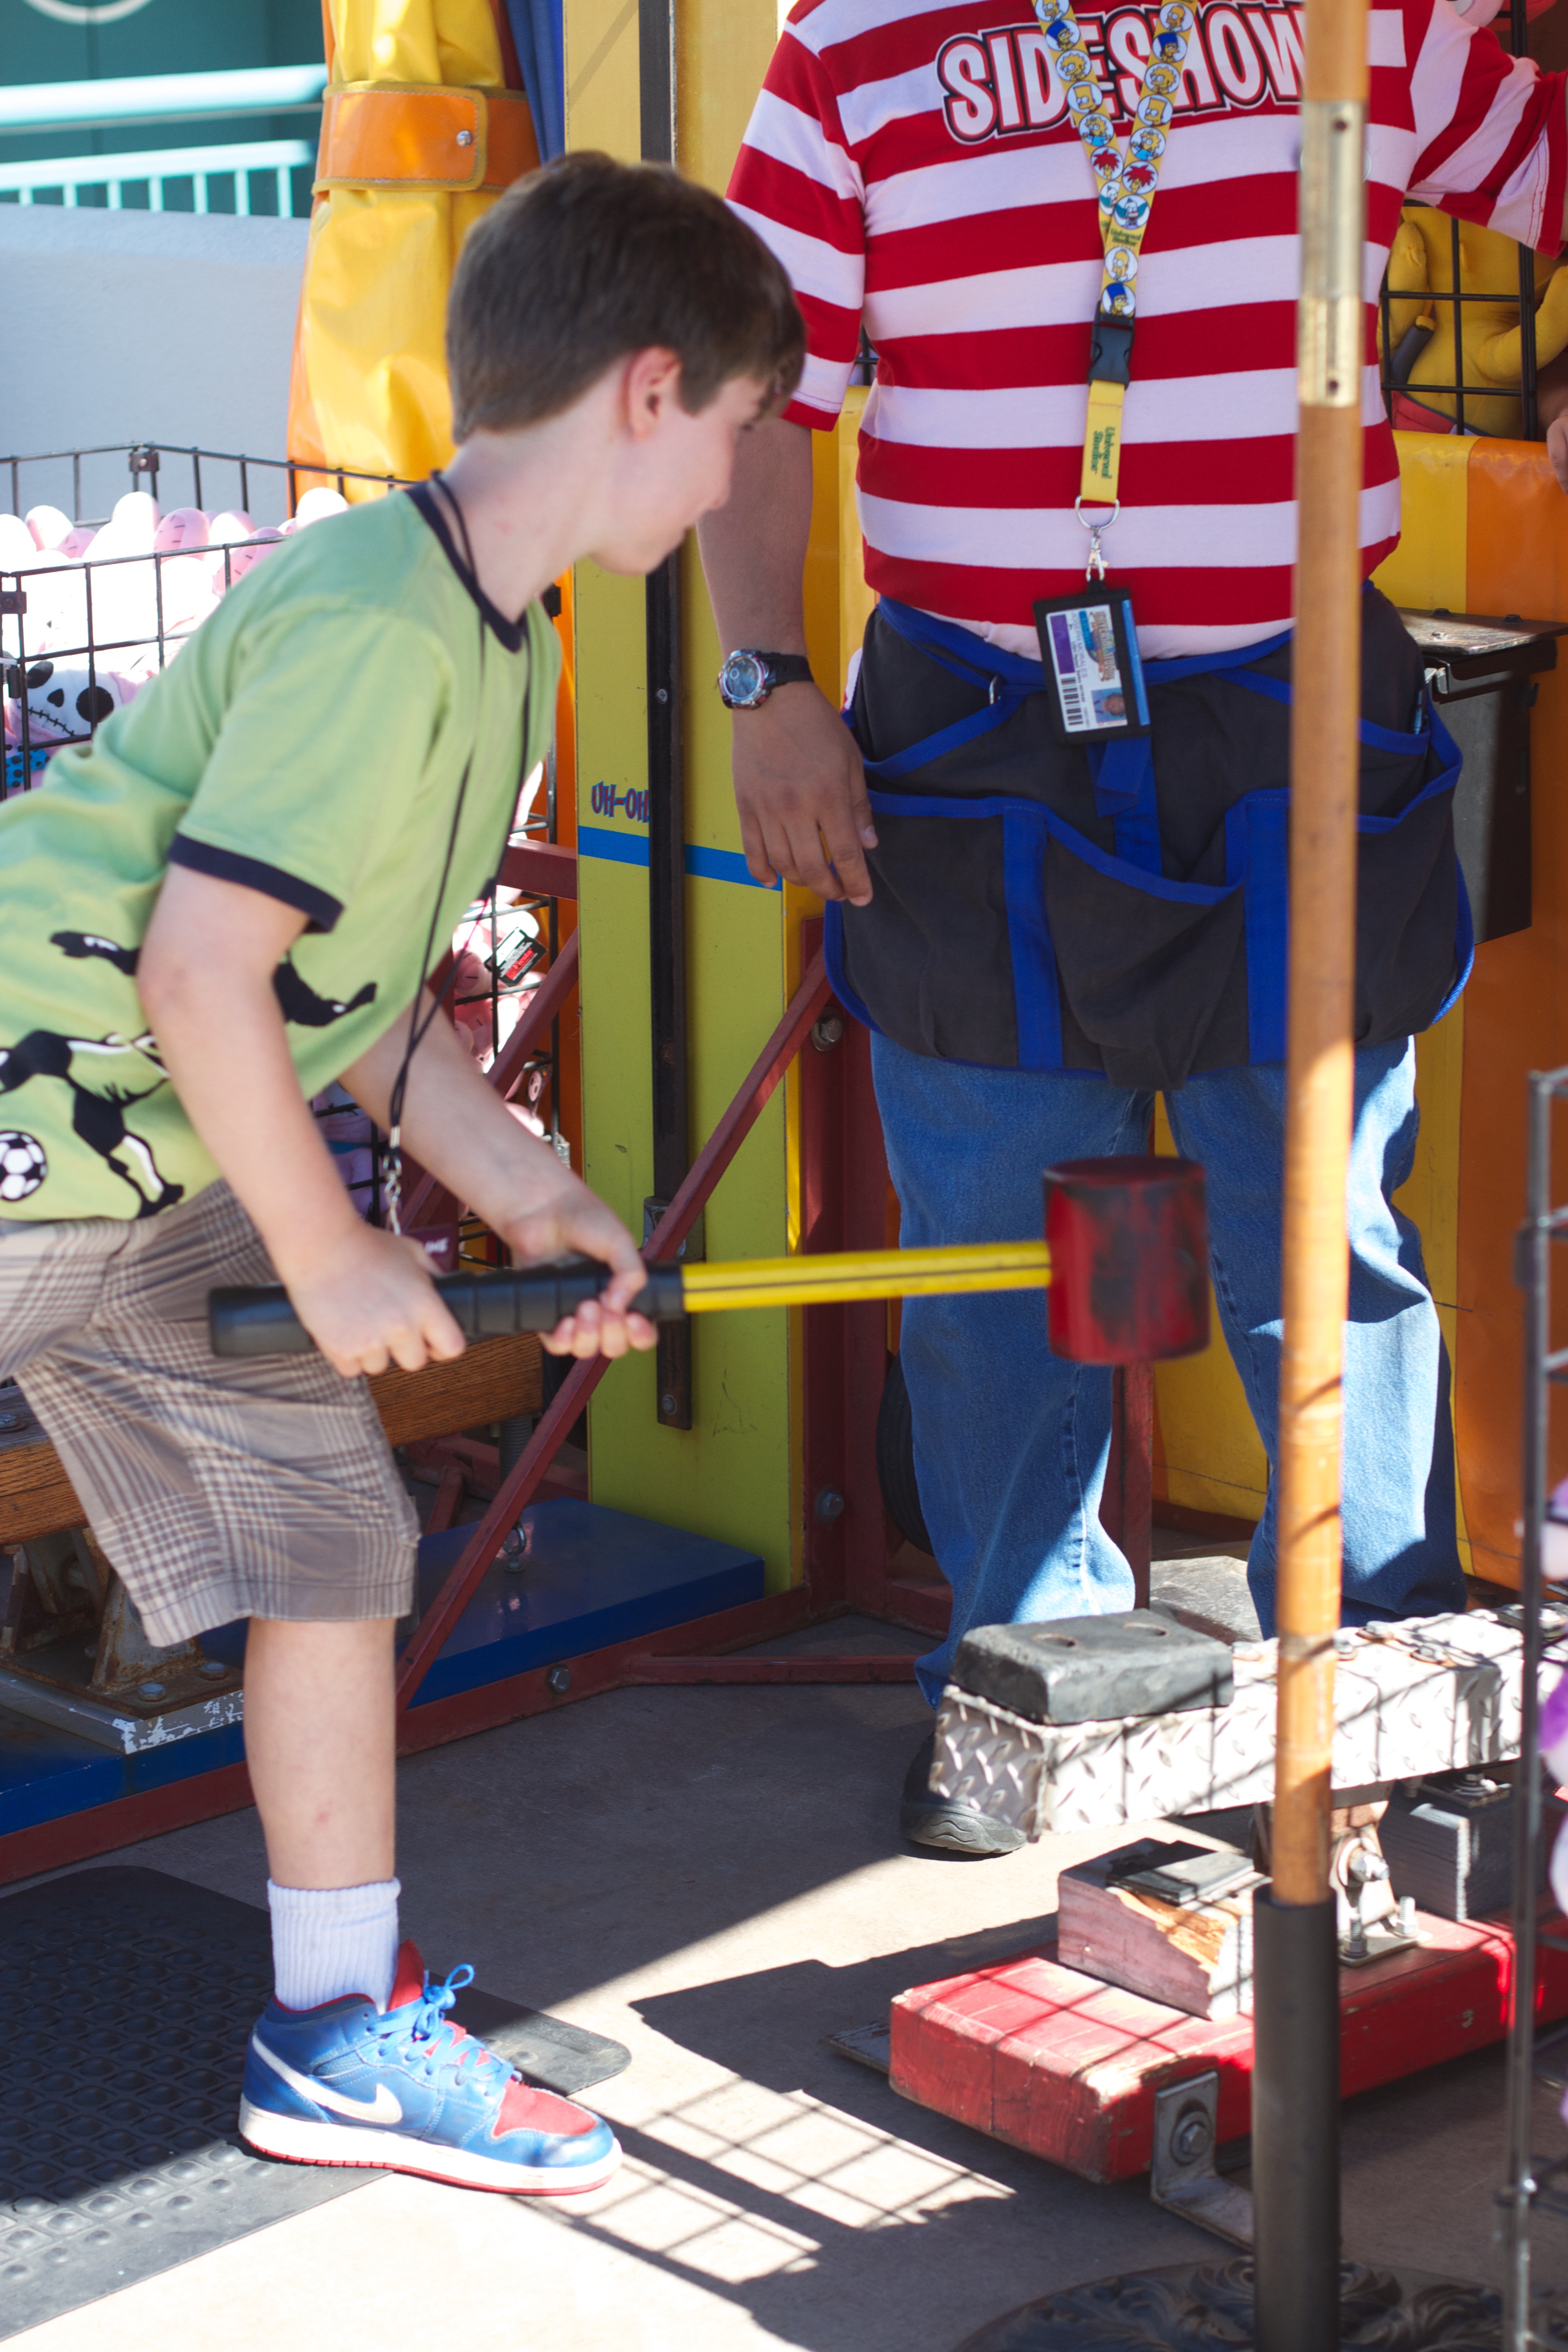
play, cool image, physical fitness